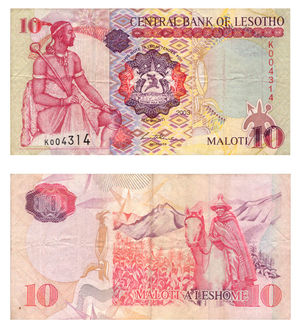
Loti
10 maloti-seddel
Loti er valutaen i Lesotho. Loti er underinddelt i 100 lisente. ISO 4217-koden for loti er LSL.